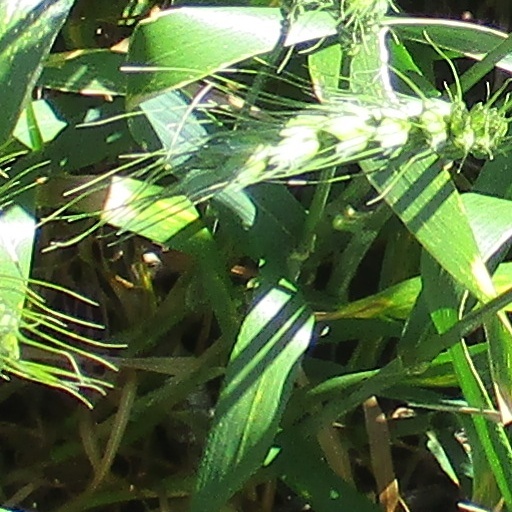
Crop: wheat